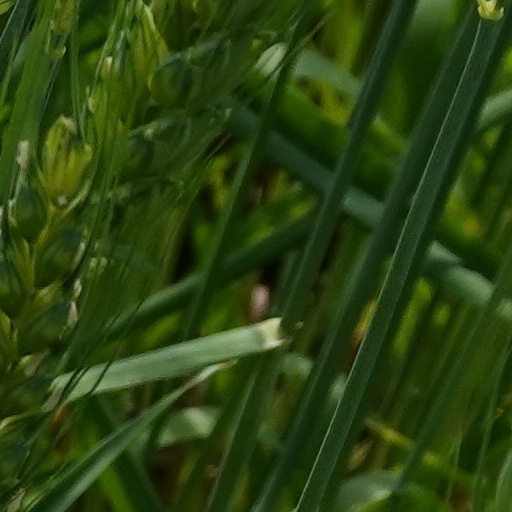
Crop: wheat